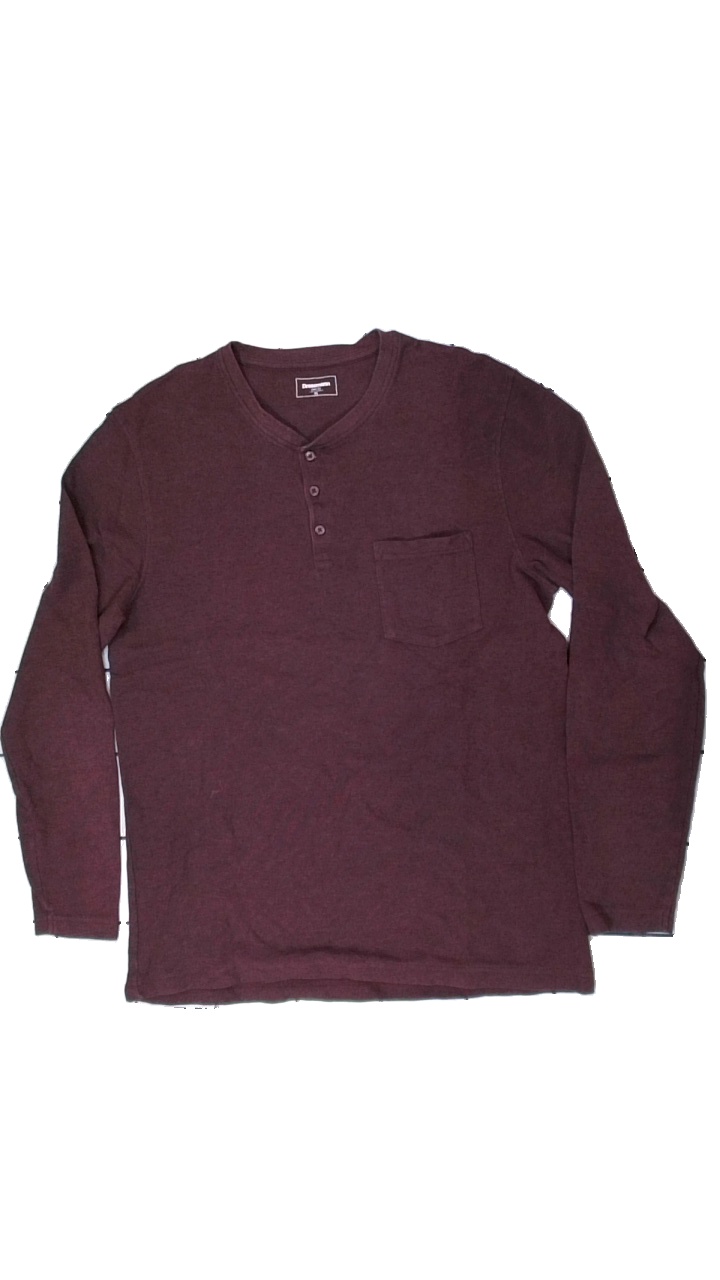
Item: Sweater (Men)
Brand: Dressman
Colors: Red
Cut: V-collar
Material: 81% cotton, 19% polyester
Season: Autumn
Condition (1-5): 2
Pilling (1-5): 2
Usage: Export
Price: <50